History of netball

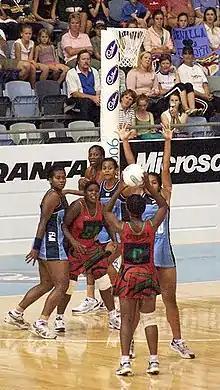
Malawi and Fiji at the 2006 Commonwealth Games

Following the 1956 Australian tour of England, the first efforts were made in earnest to establish unifying international rules for netball. These efforts culminated in 1960 with representatives from key netball-playing countries – including England, Australia, New Zealand, South Africa, Sri Lanka (then "Ceylon"), as well as the British West Indies – agreeing on a regularised set of rules, with seven-a-side teams; an international body was also formed to govern the sport globally, called the International Federation of Women's Basketball and Netball (now the International Netball Federation). The sport was referred to as "netball" in most countries, although New Zealand and Australia still used the name "women's basketball"; both countries eventually adopted the name "netball" in 1970.